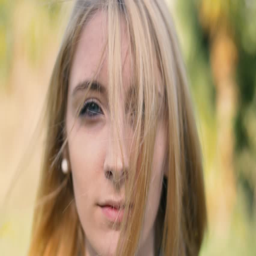
portrait of a blue eyes girl in the wind .